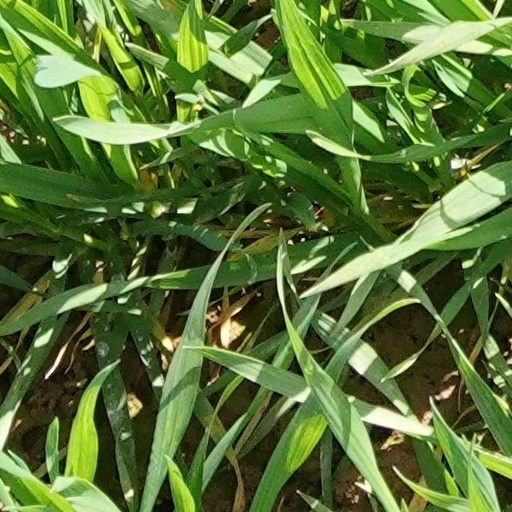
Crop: wheat